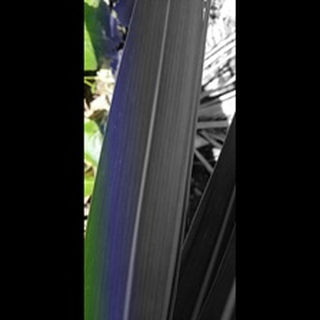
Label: healthy_sugarcane